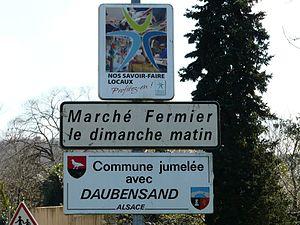
Panneau de jumelage à Pontours, Dordogne, France.
Pontours est une commune française située dans le département de la Dordogne, en région Nouvelle-Aquitaine.